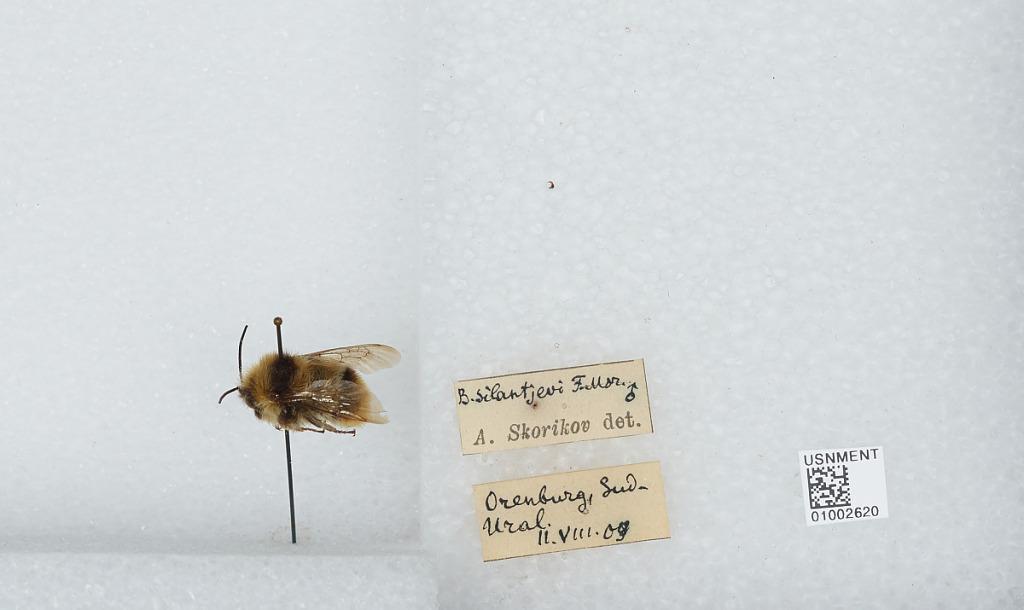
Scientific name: Bombus (Cullumanobombus) cullumanus (Kirby)
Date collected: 1909-8-11
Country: Russia
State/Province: Orenburg
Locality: Orenburg, Sud Ural
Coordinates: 51.7539, 55.1069
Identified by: Skorikok, A.